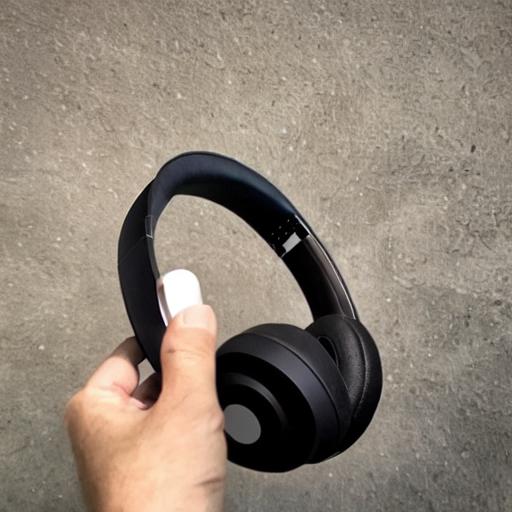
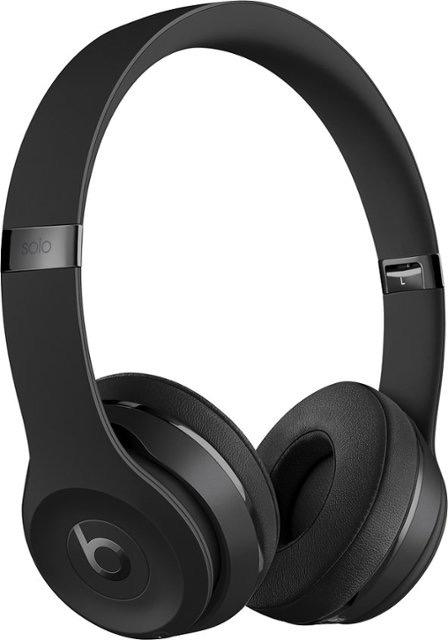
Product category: headphones
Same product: no